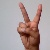
The image shows a hand gesture representing the letter 'V' in Indian Sign Language.